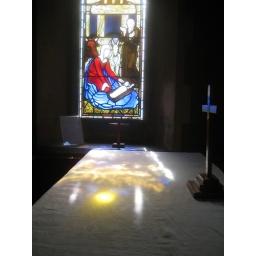
Light through stained glass window at St John the Evangelist church in Cambridge UK